Faust 2.0

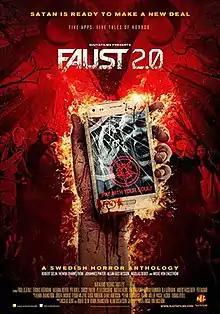
Film poster

Faust 2.0 is a Swedish horror anthology film produced by NjutaFilms. It's a modern spin on the story of Faust, the premise being that people accept the End-user license agreement of iPhone application without reading it through, allowing the Devil to easier trick people into selling their souls for mundane needs.